Dezső Kanizsai

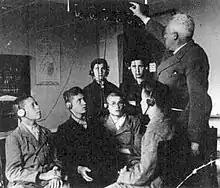
Dr. Kanizsai with students. Budapest, World War II.

Dezső Kanizsai (27 January 1886 – 27 November 1981) was a Hungarian audiologist and educator of deaf children. Kanizsai was born in Cífer in 1886. He taught at the Jewish Institute for the Deaf in Budapest starting in 1907. During the interwar period he developed and publicized his own teaching program. His school on Mexico Square became a social club for the deaf Jews of Budapest.